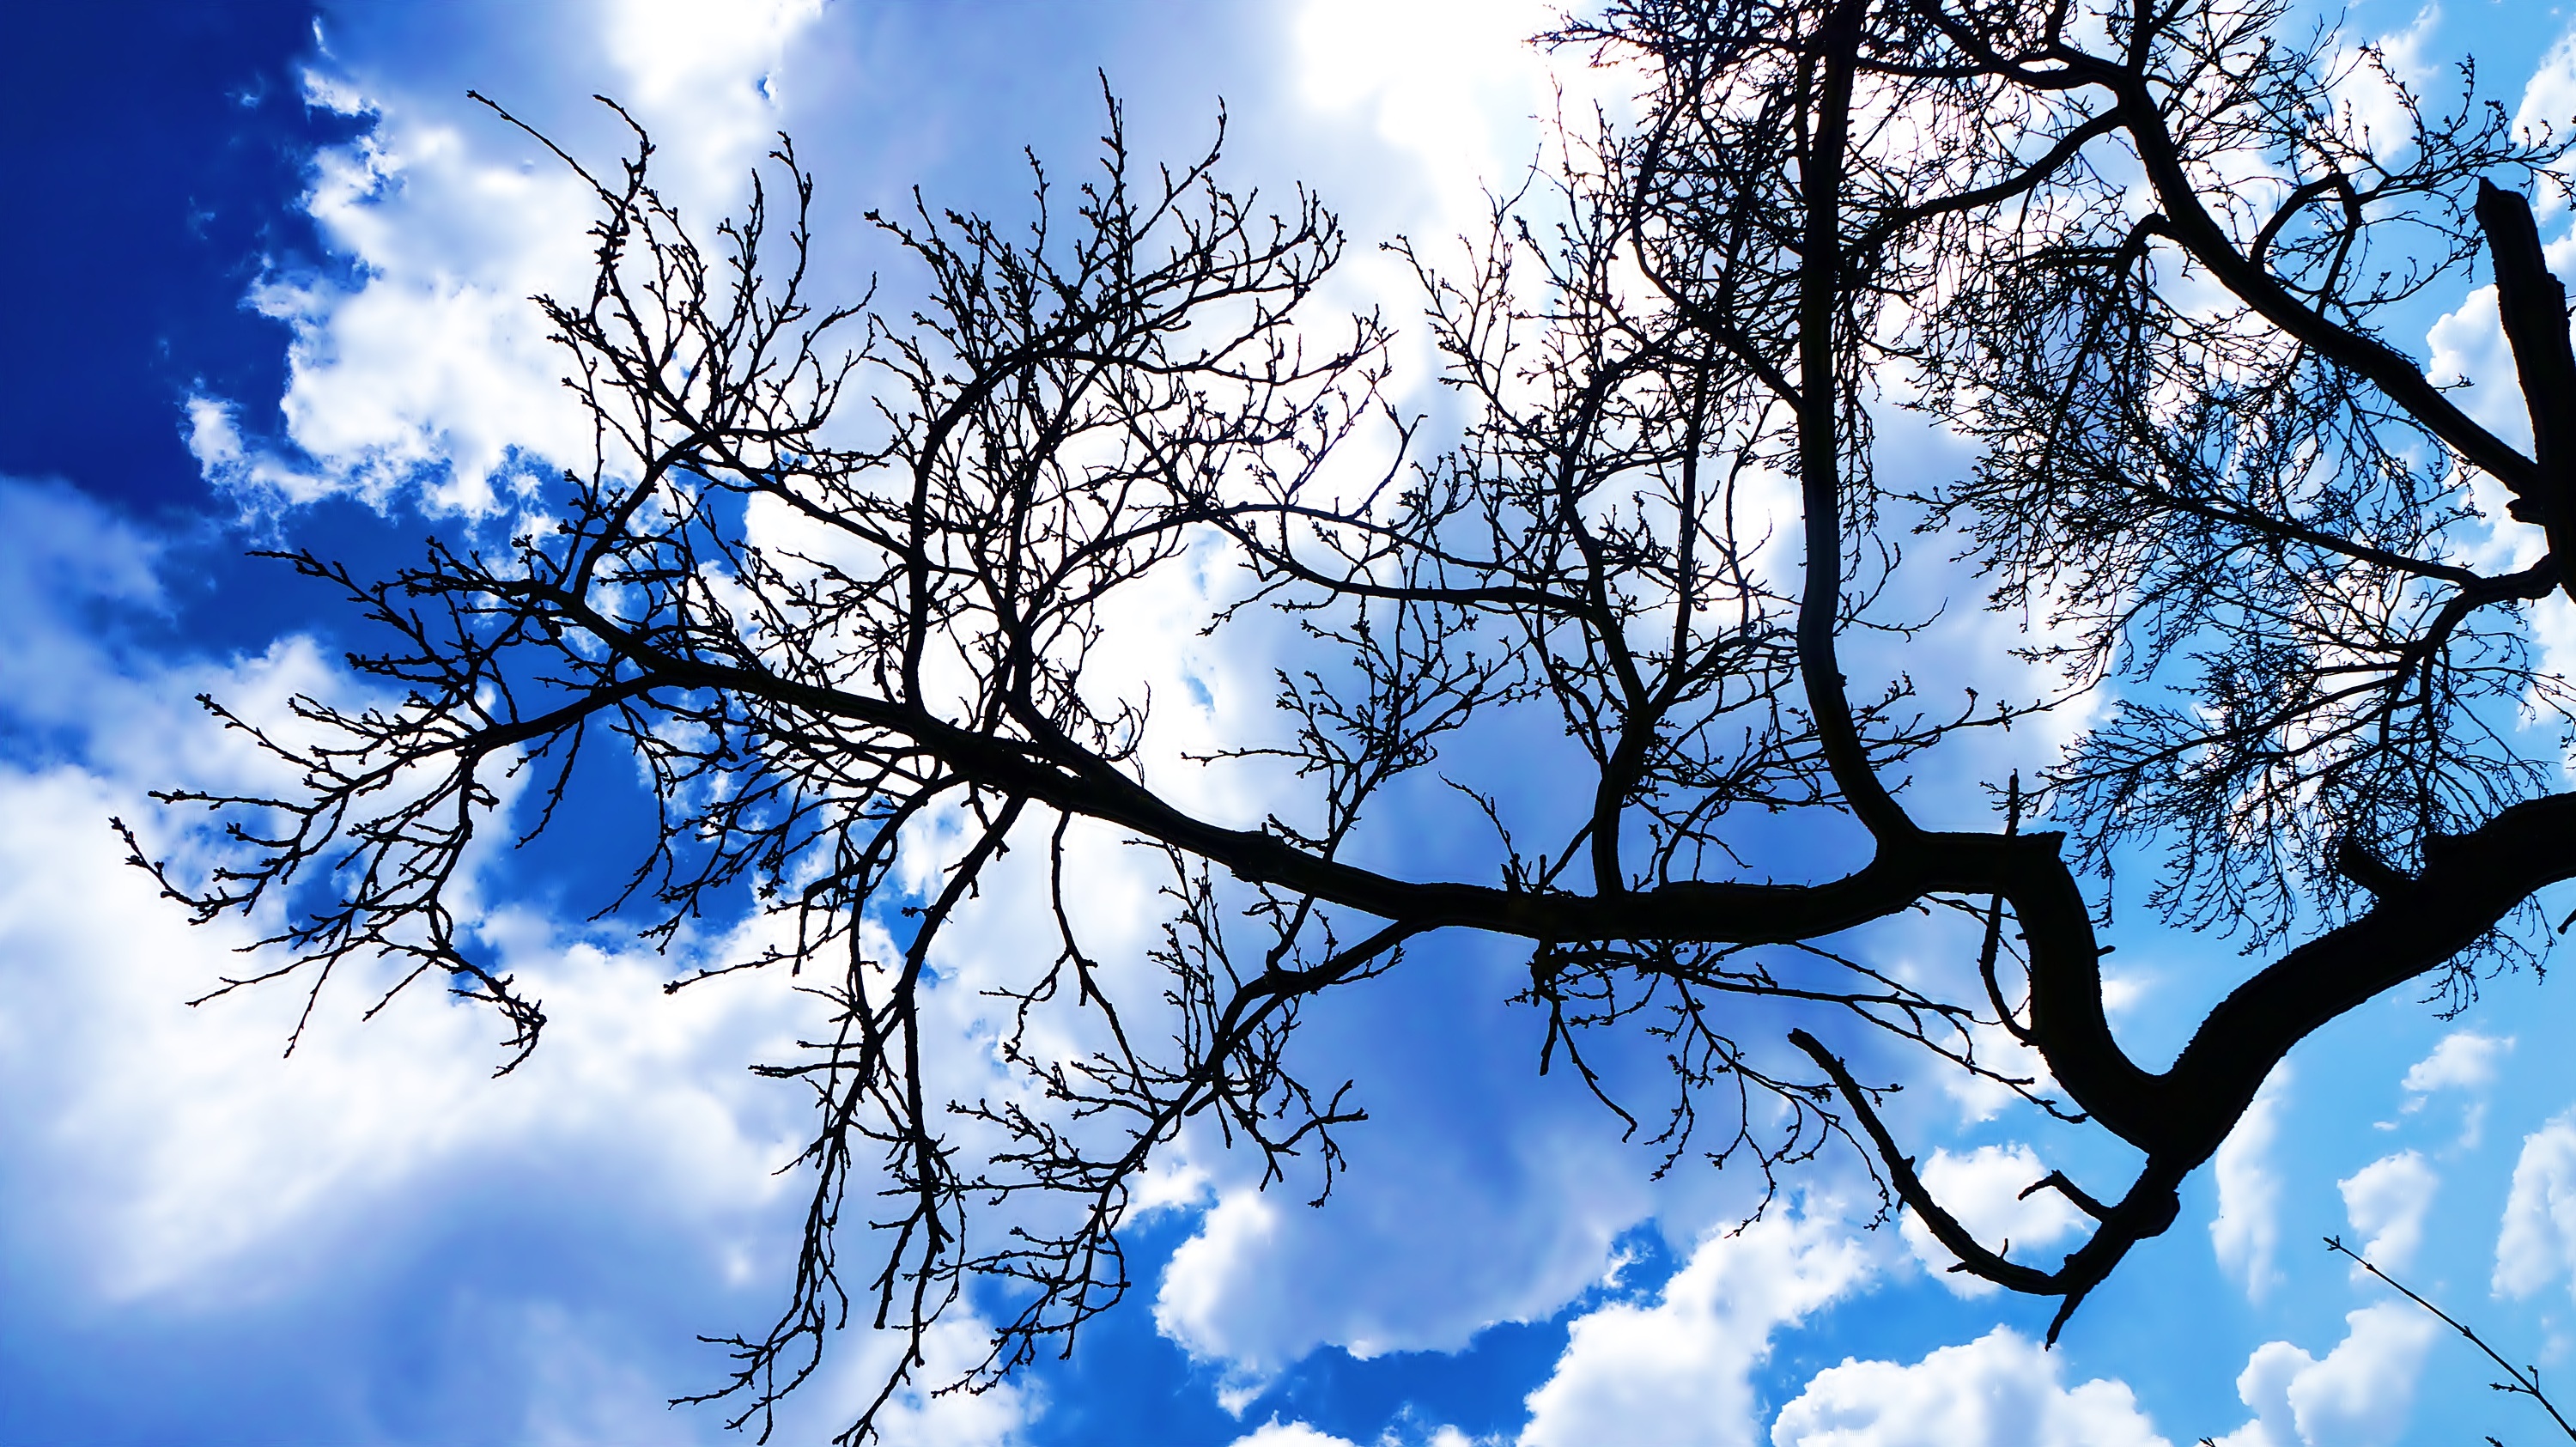
tree, nature, branch, blossom, winter, cloud, plant, sky, sunlight, leaf, daytime, spring, blue, twig, clouds, branches, larch, stock photography, atmosphere of earth, computer wallpaper